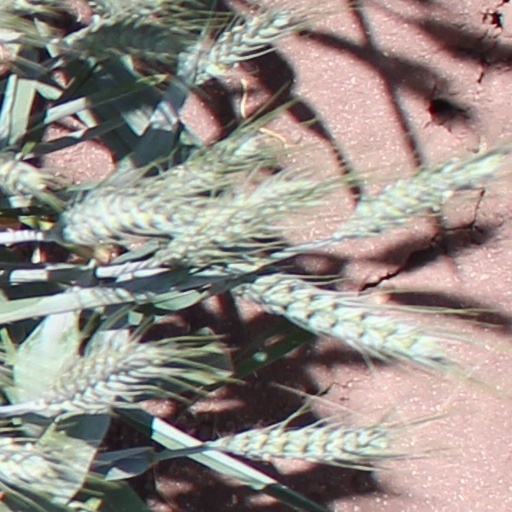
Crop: wheat